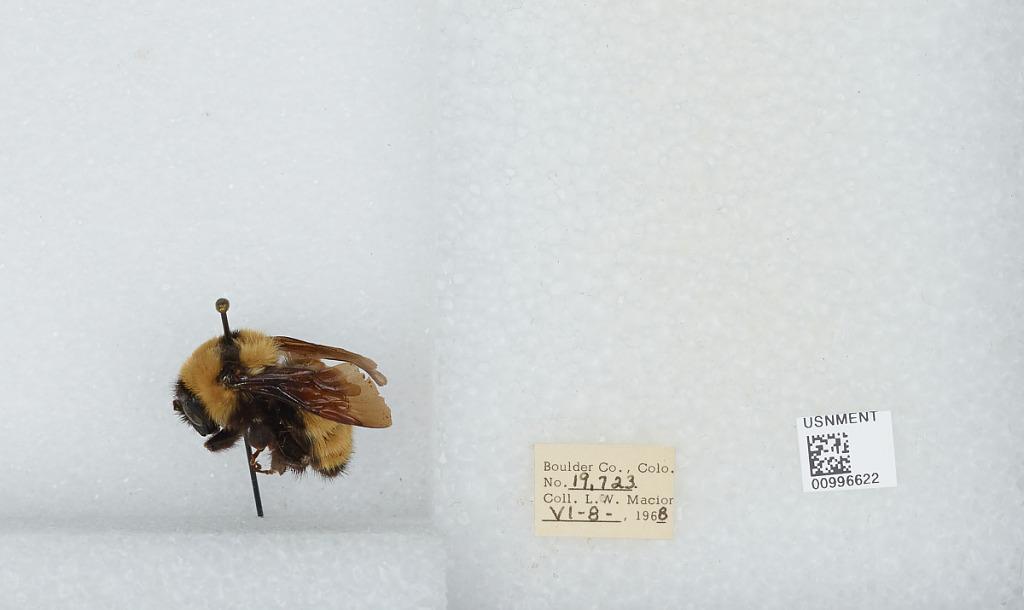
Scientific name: Bombus (Fervidobombus) fervidus fervidus (Fabricius)
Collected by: L. Macior
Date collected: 1968-6-8
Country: United States
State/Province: Colorado
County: Boulder
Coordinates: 40.09, -105.36